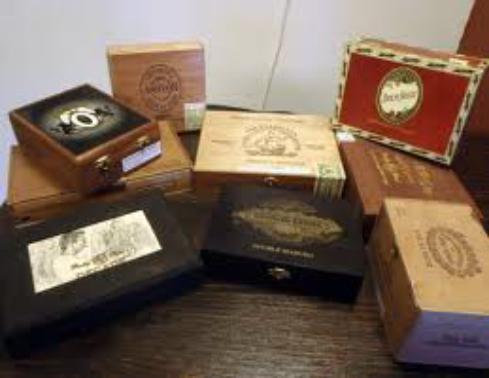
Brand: Las Cabrillas
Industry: Necessities